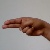
The image shows a hand gesture representing the letter 'H' in Indian Sign Language.